Fortune Theatre

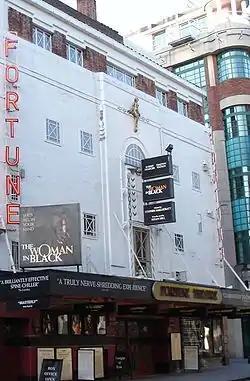
Showing "The Woman in Black", 2006

The Fortune Theatre is a 432-seat West End theatre in Russell Street, near Covent Garden, in the City of Westminster. From 1989 until 2023 the theatre hosted the long running play "The Woman in Black".